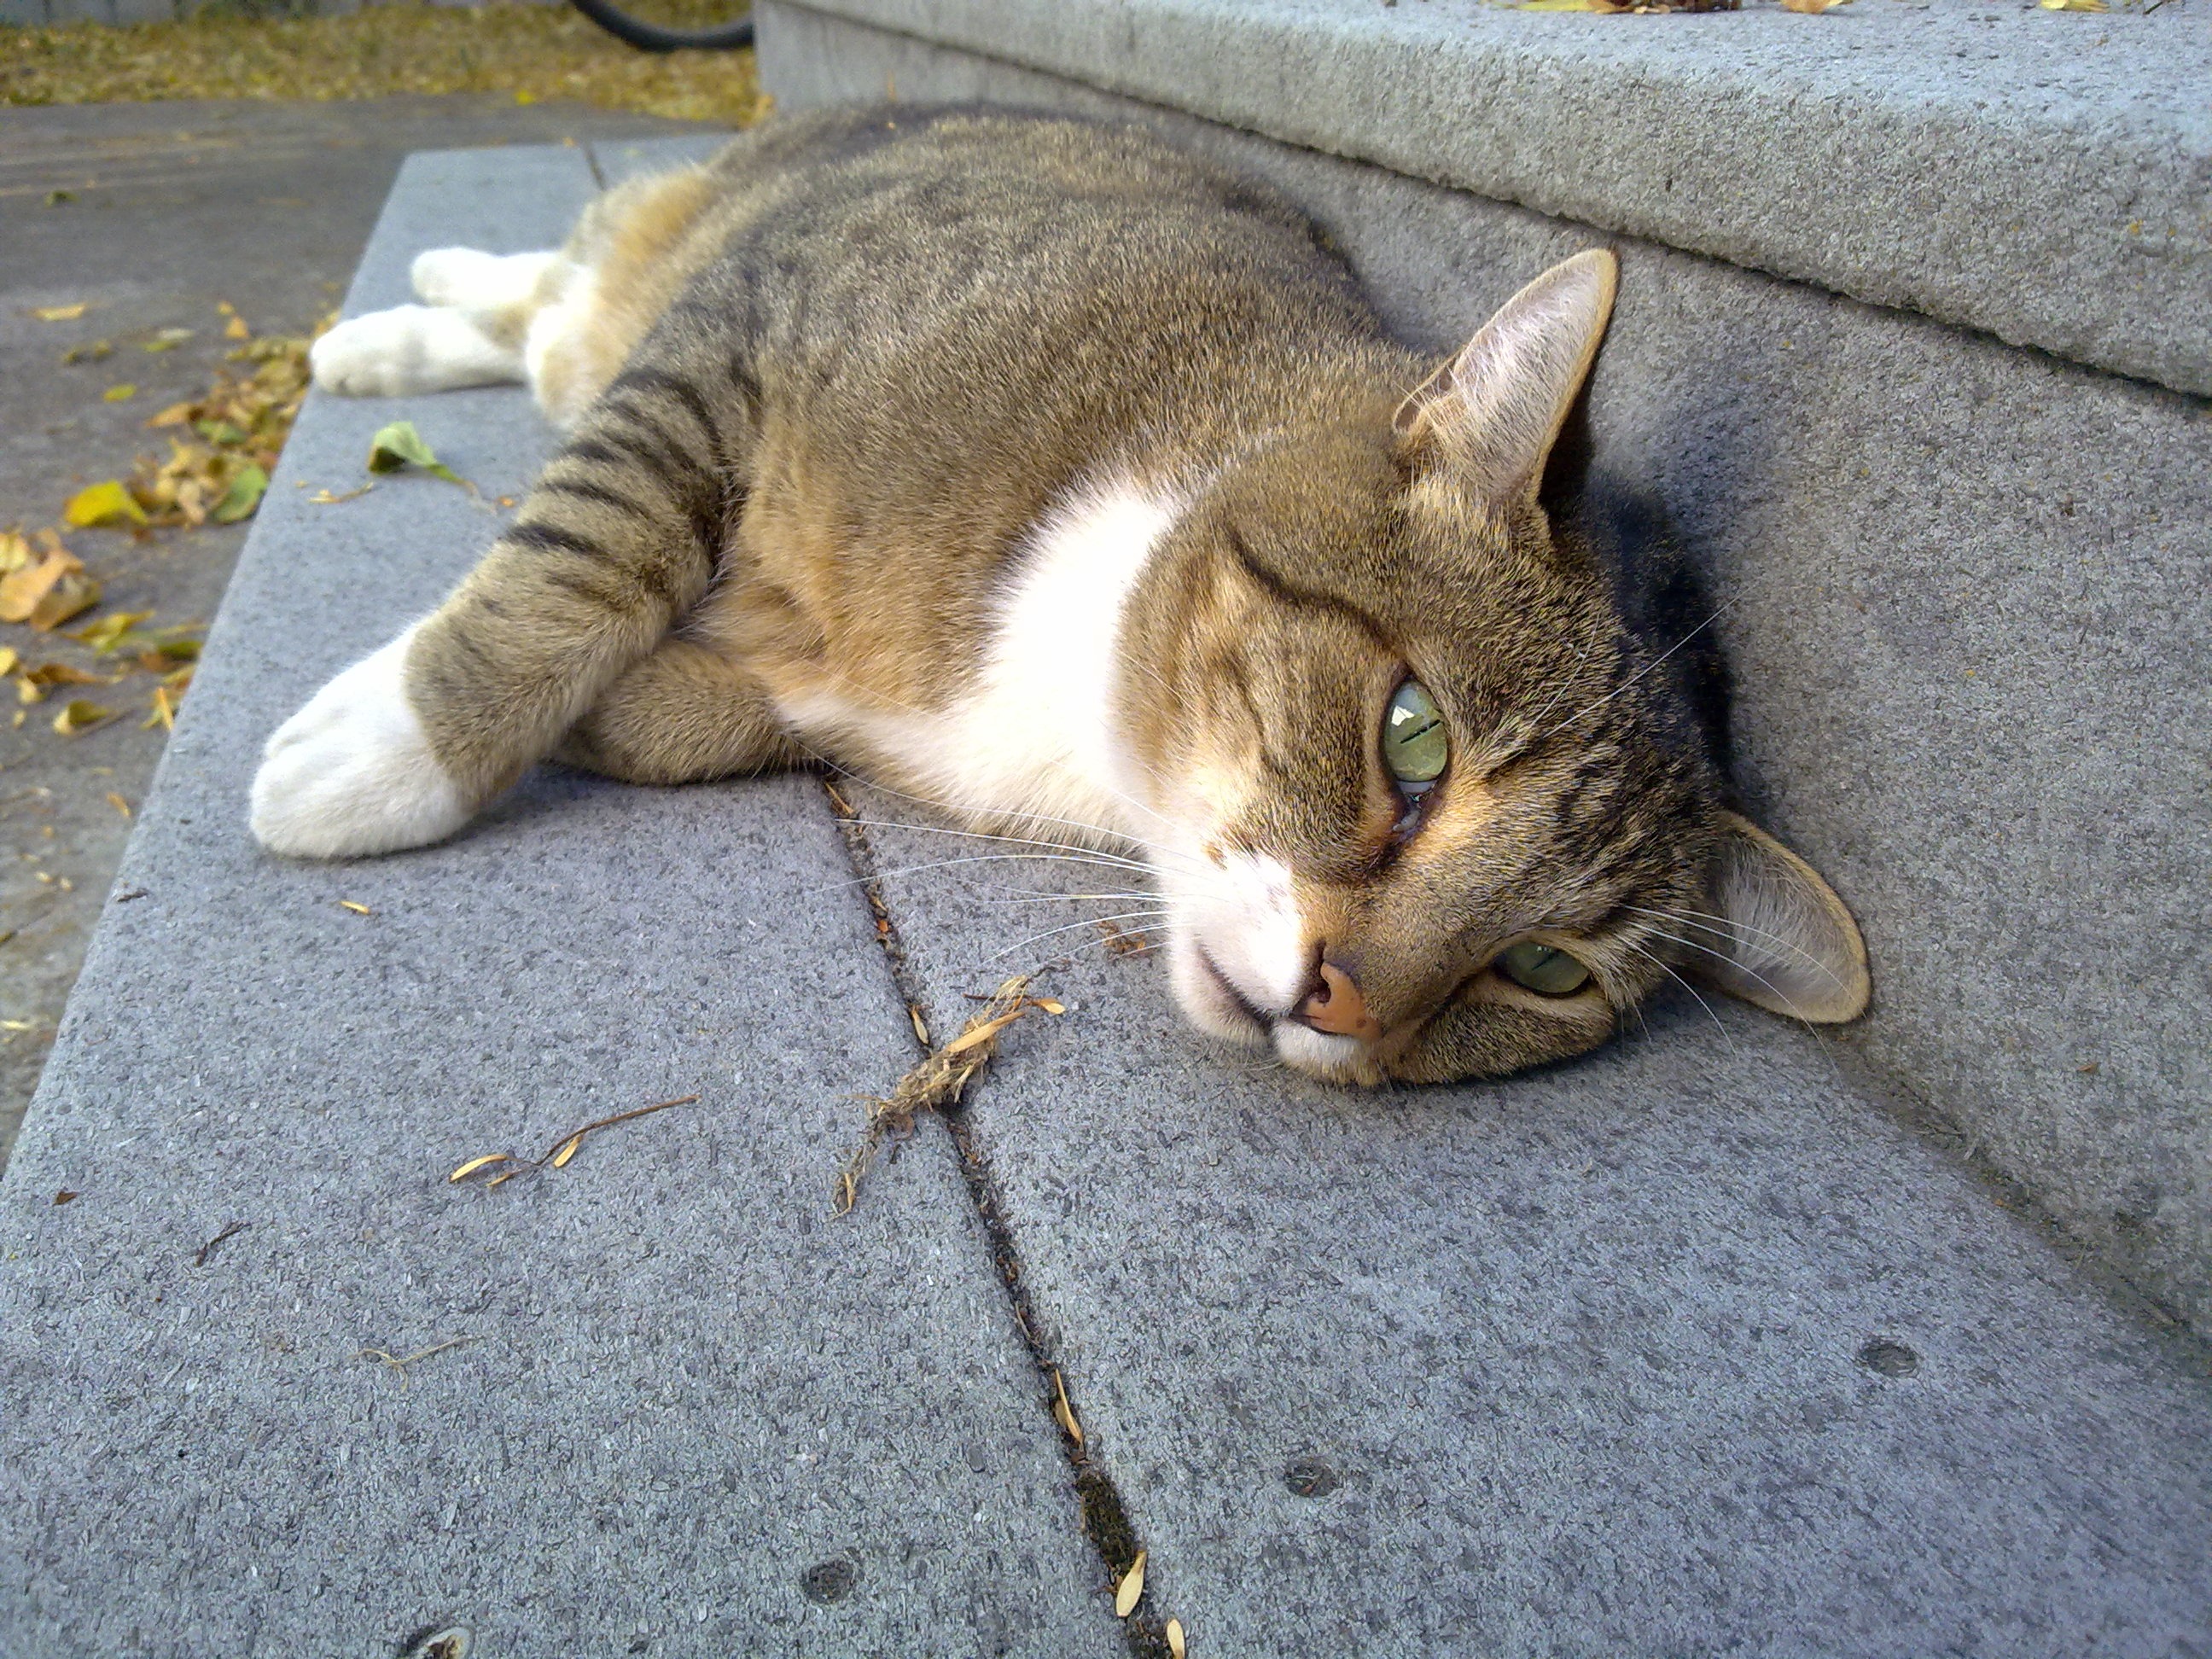
animal, cute, step, love, pet, fluffy, cat, brown, mammal, rest, fauna, friend, lying down, eyes, whiskers, stairs, head, vertebrate, staring, tabby cat, european shorthair, wild cat, small to medium sized cats, cat like mammal, domestic short haired cat